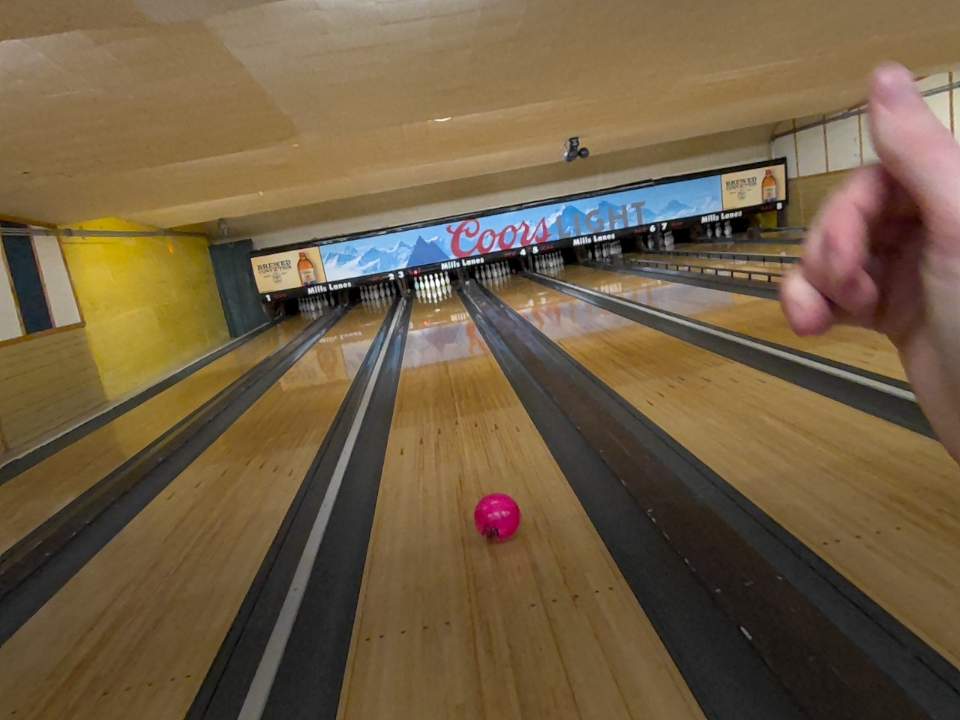
Object: bowling_ball